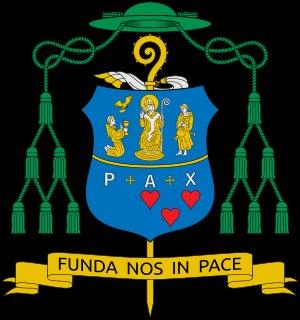
Cirill Tamás Hortobágyi OSB, né le 22 février 1959 à Nagytálya, en Hongrie, est un bénédictin hongrois, actuel archi-abbé de l'abbaye territoriale de Pannonhalma et donc archi-abbé de la congrégation bénédictine hongroise. Sa devise est Funda nos in pace.